Das Königsprojekt

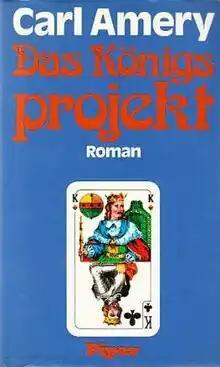
First edition

Das Königsprojekt (English: "The Royal Project") is a German-language science fiction novel by Carl Amery, published in 1974. The book was the first of three Science Fiction novels written by Amery.